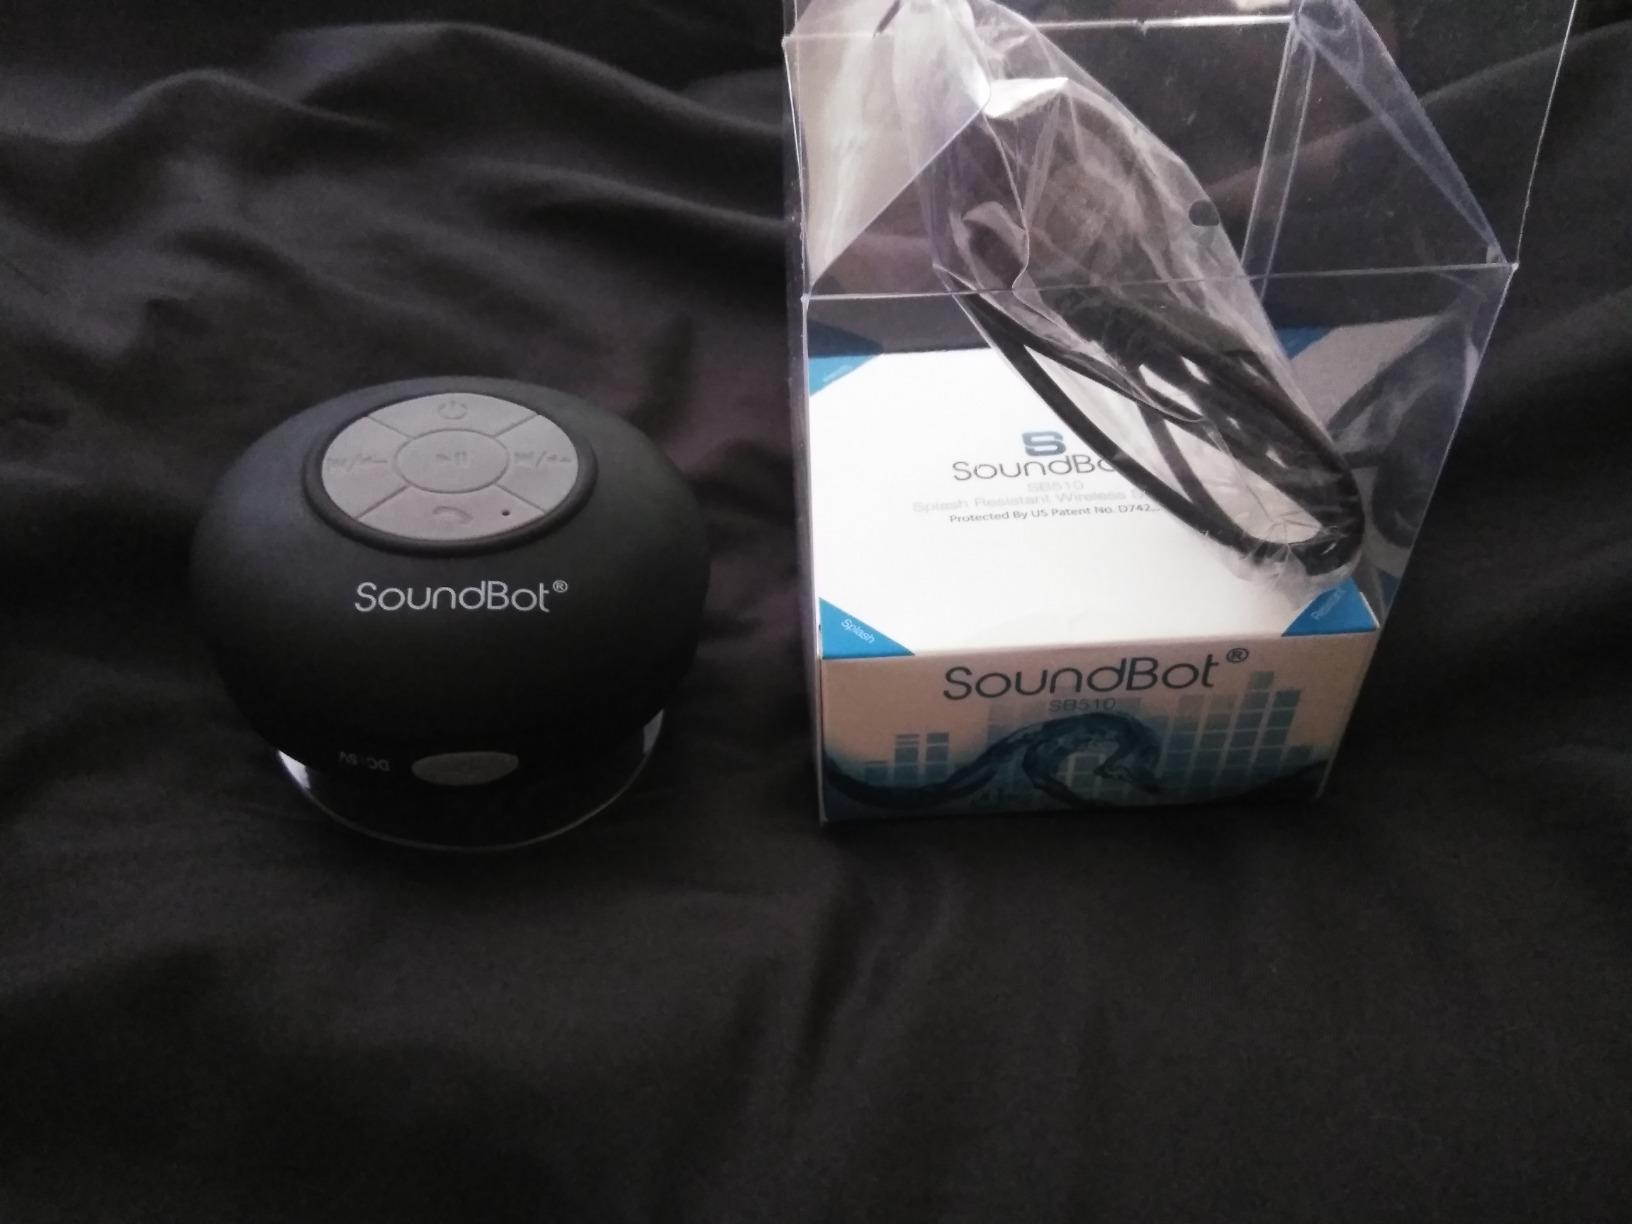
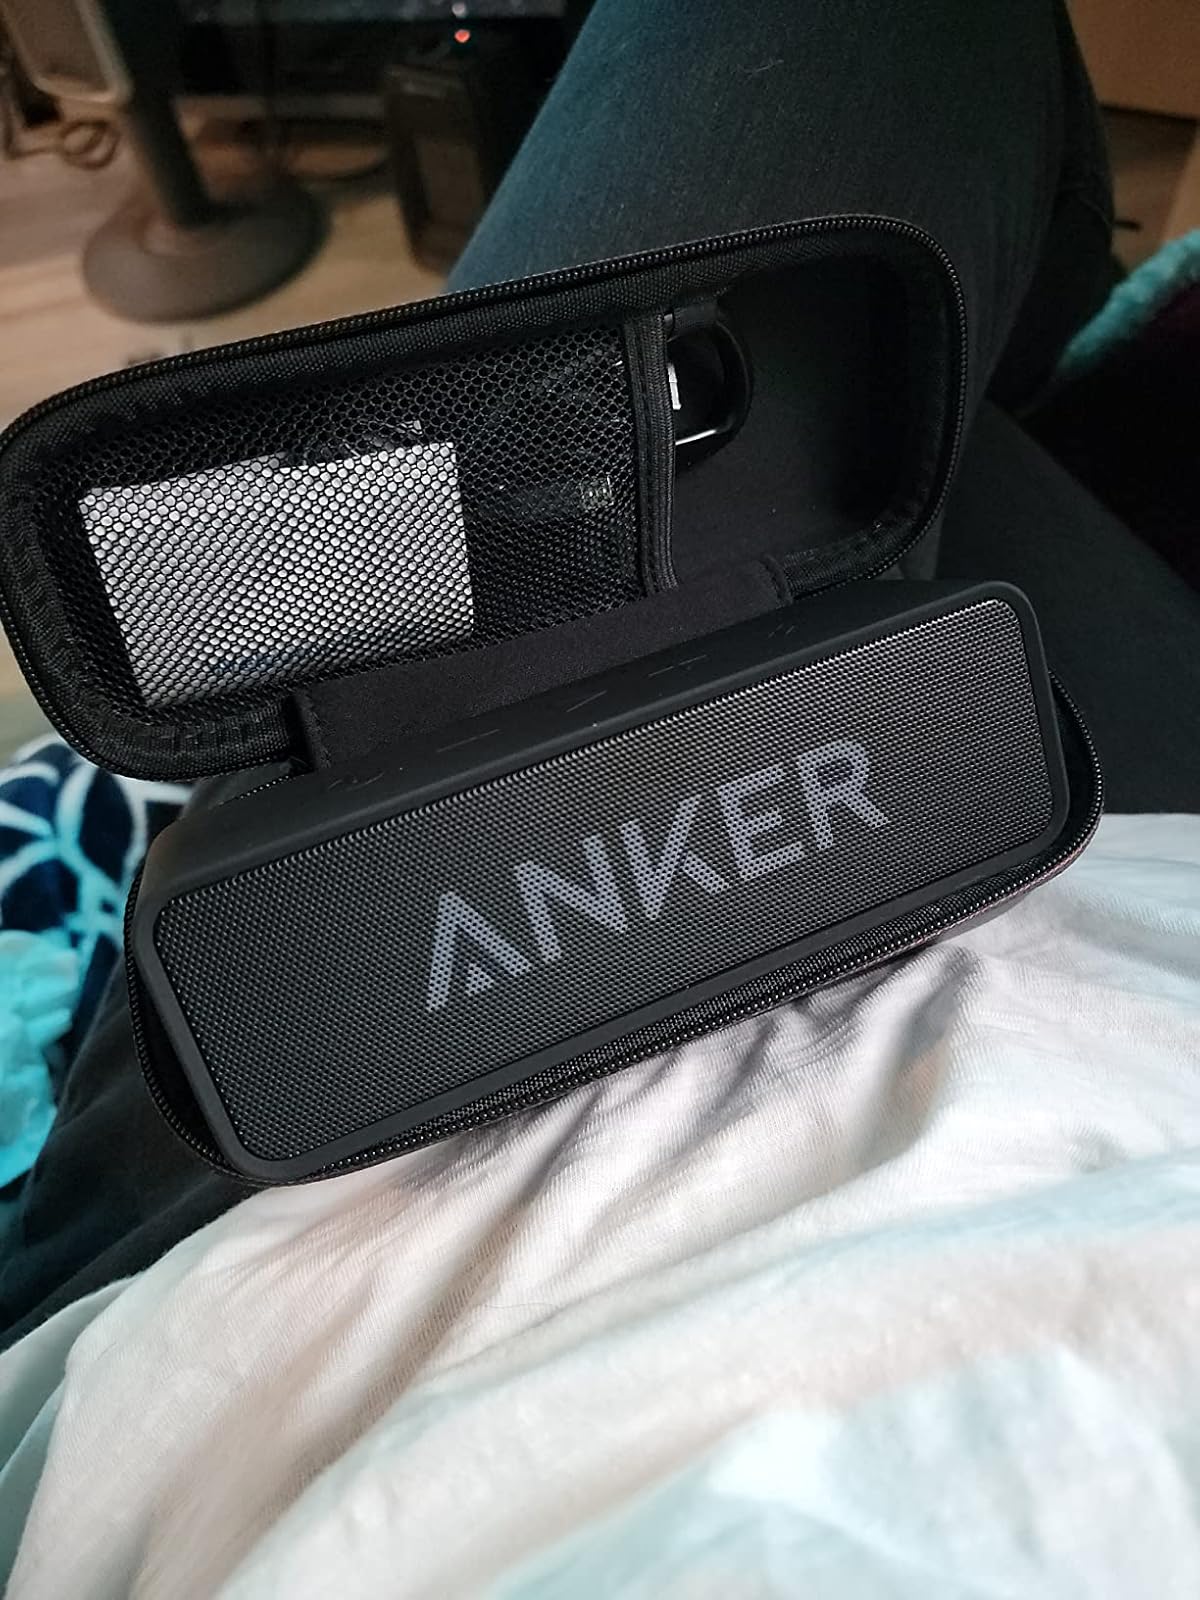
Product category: speaker
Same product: no